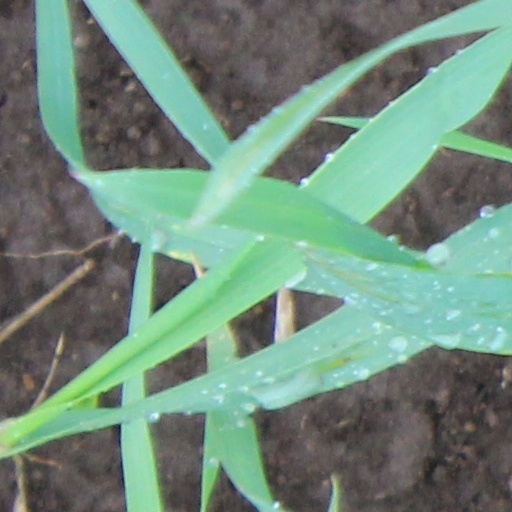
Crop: wheat